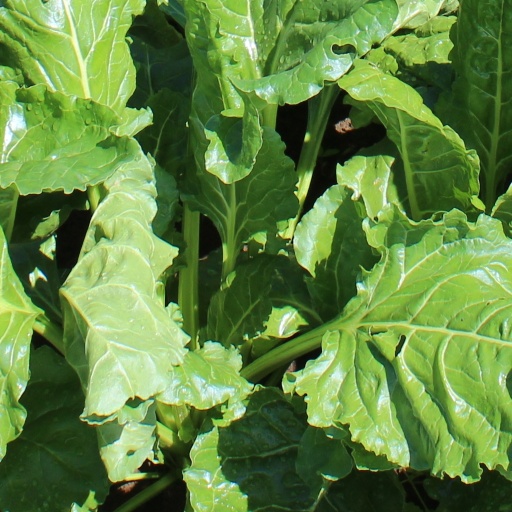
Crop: sugar beet